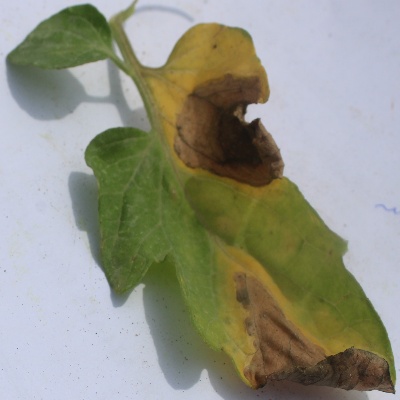
Crop: Tomato
Condition: verticulium wilt